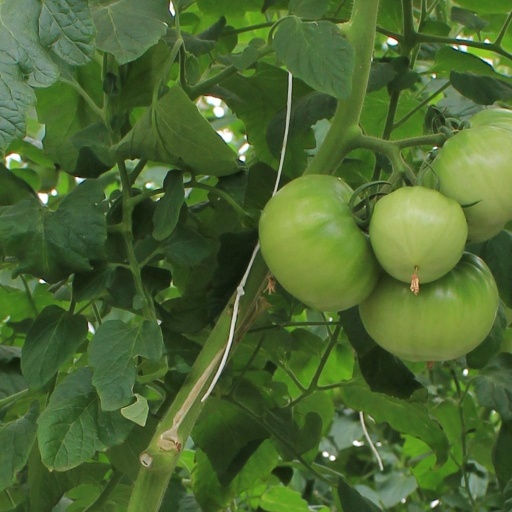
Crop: tomato